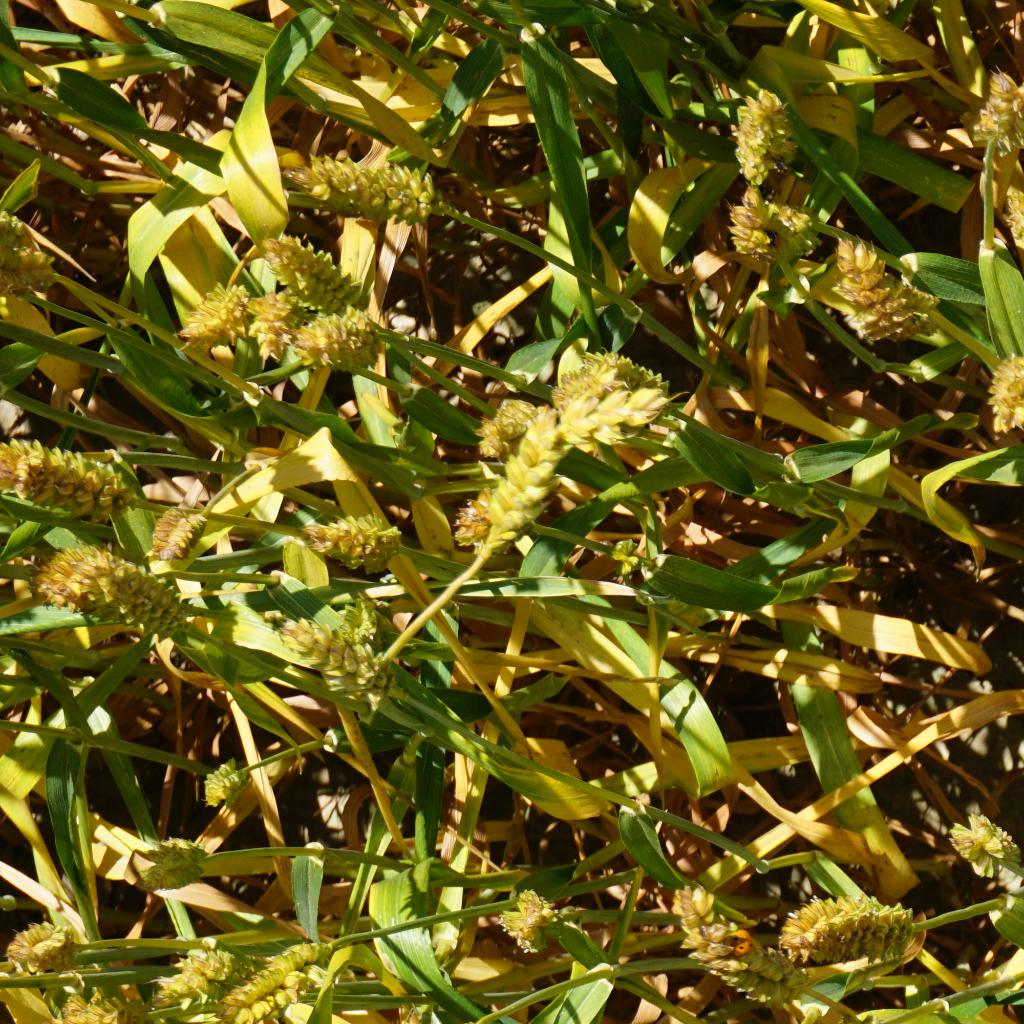
Country: France
Location: Gréoux
Wheat development stage: Filling - Ripening